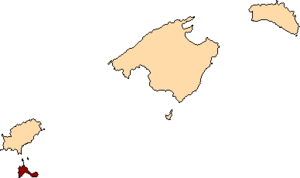
Les îles Baléares sont l'une des communautés autonomes d'Espagne.